Alexander Haig

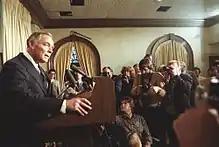
Haig speaking to the press after the Reagan assassination attempt, 1981

Haig was the second of three career military officers to become secretary of state (George C. Marshall and Colin Powell were the others). His speeches in this role in particular led to the coining of the neologism "Haigspeak," described in "a dictionary of neologisms" as "Language characterized by pompous obscurity resulting from redundancy, the semantically strained use of words, and verbosity," leading Ambassador Nicko Henderson to offer a prize for the best rendering of the Gettysburg Address in Haigspeak.